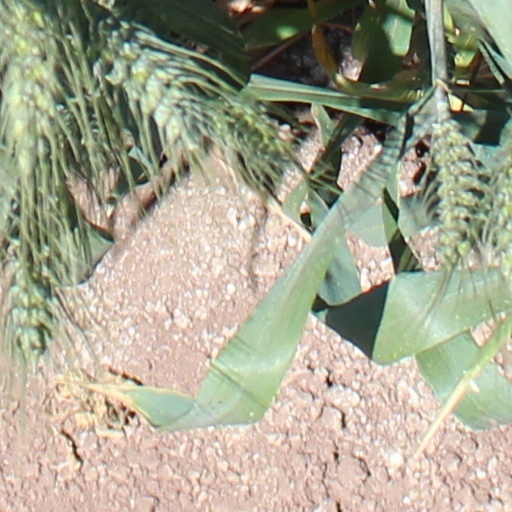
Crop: wheat